Coatesville, Indiana

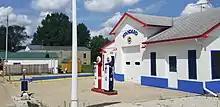
Replica of a 1950s era Standard Oil filling station

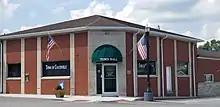
Coatesville Town Hall

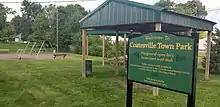
Coatesville Town Park

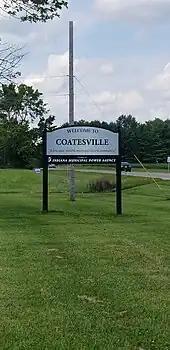
Sign welcoming people to Coatesville

A filling station was opened in downtown Coatesville in the early 1900s. By 1958 it was operated by Standard Oil. At one time, Coatesville had three filling stations, but as of 2020 it has none. The location of the town's first filling station has been renovated into a replica of the Standard Oil station as it would have looked in the late 1950s.